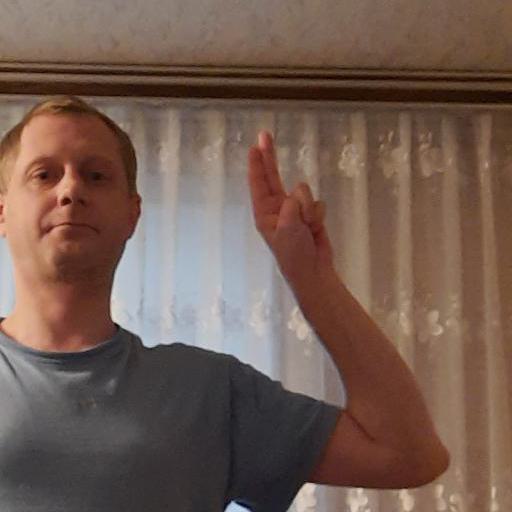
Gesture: two_up